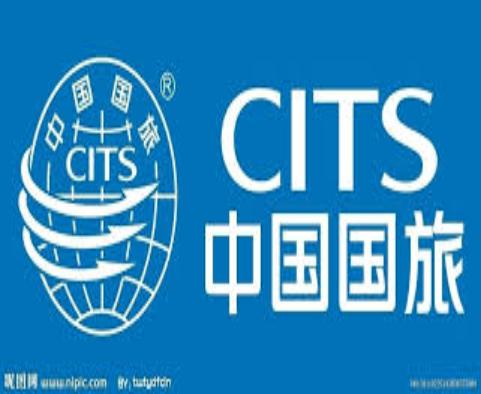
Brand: guolv
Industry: Others